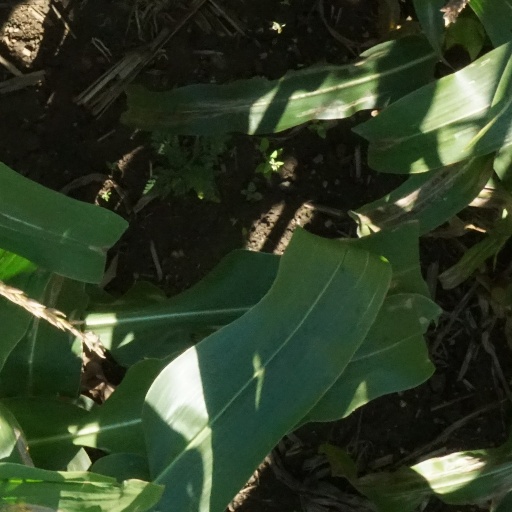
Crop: maize; corn